Karne Prabhakar

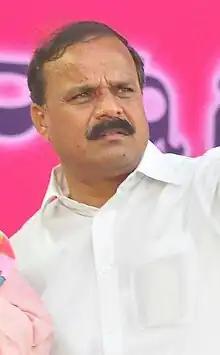
Karne Prabhakar.jpg

Karne Prabhakar (born 1970) is an Indian politician and politburo member of Telangana Rashtra Samithi.